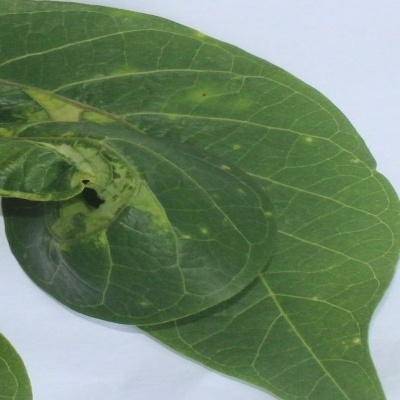
Crop: Cassava
Condition: mosaic